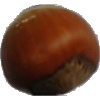
Label: Nut Forest 1